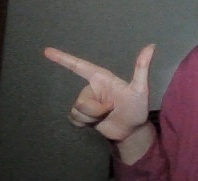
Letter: yaa